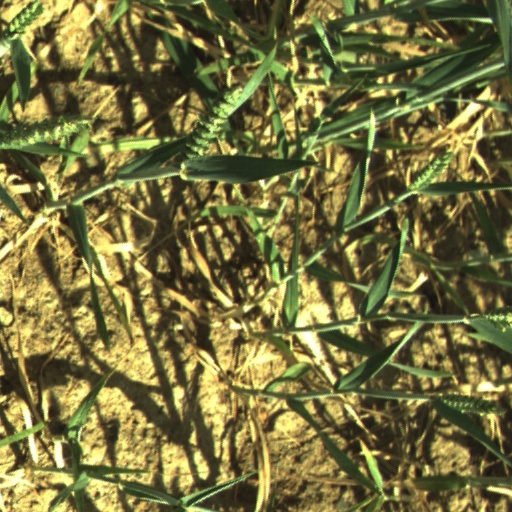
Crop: wheat